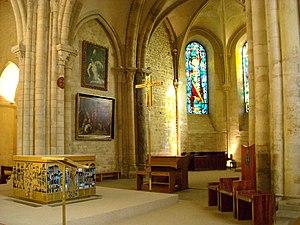
Chœur de l'église Saint-Pierre de Montmartre (Paris) avec son mobilier liturgique en cuivre et émaux de J-P Froidevaux (2005)
L’église Saint-Pierre de Montmartre est une église paroissiale catholique romaine située dans le 18ᵉ arrondissement de Paris, au sommet de la butte Montmartre, au nᵒ 2 rue du Mont-Cenis, à l'ouest de la basilique du Sacré-Cœur.